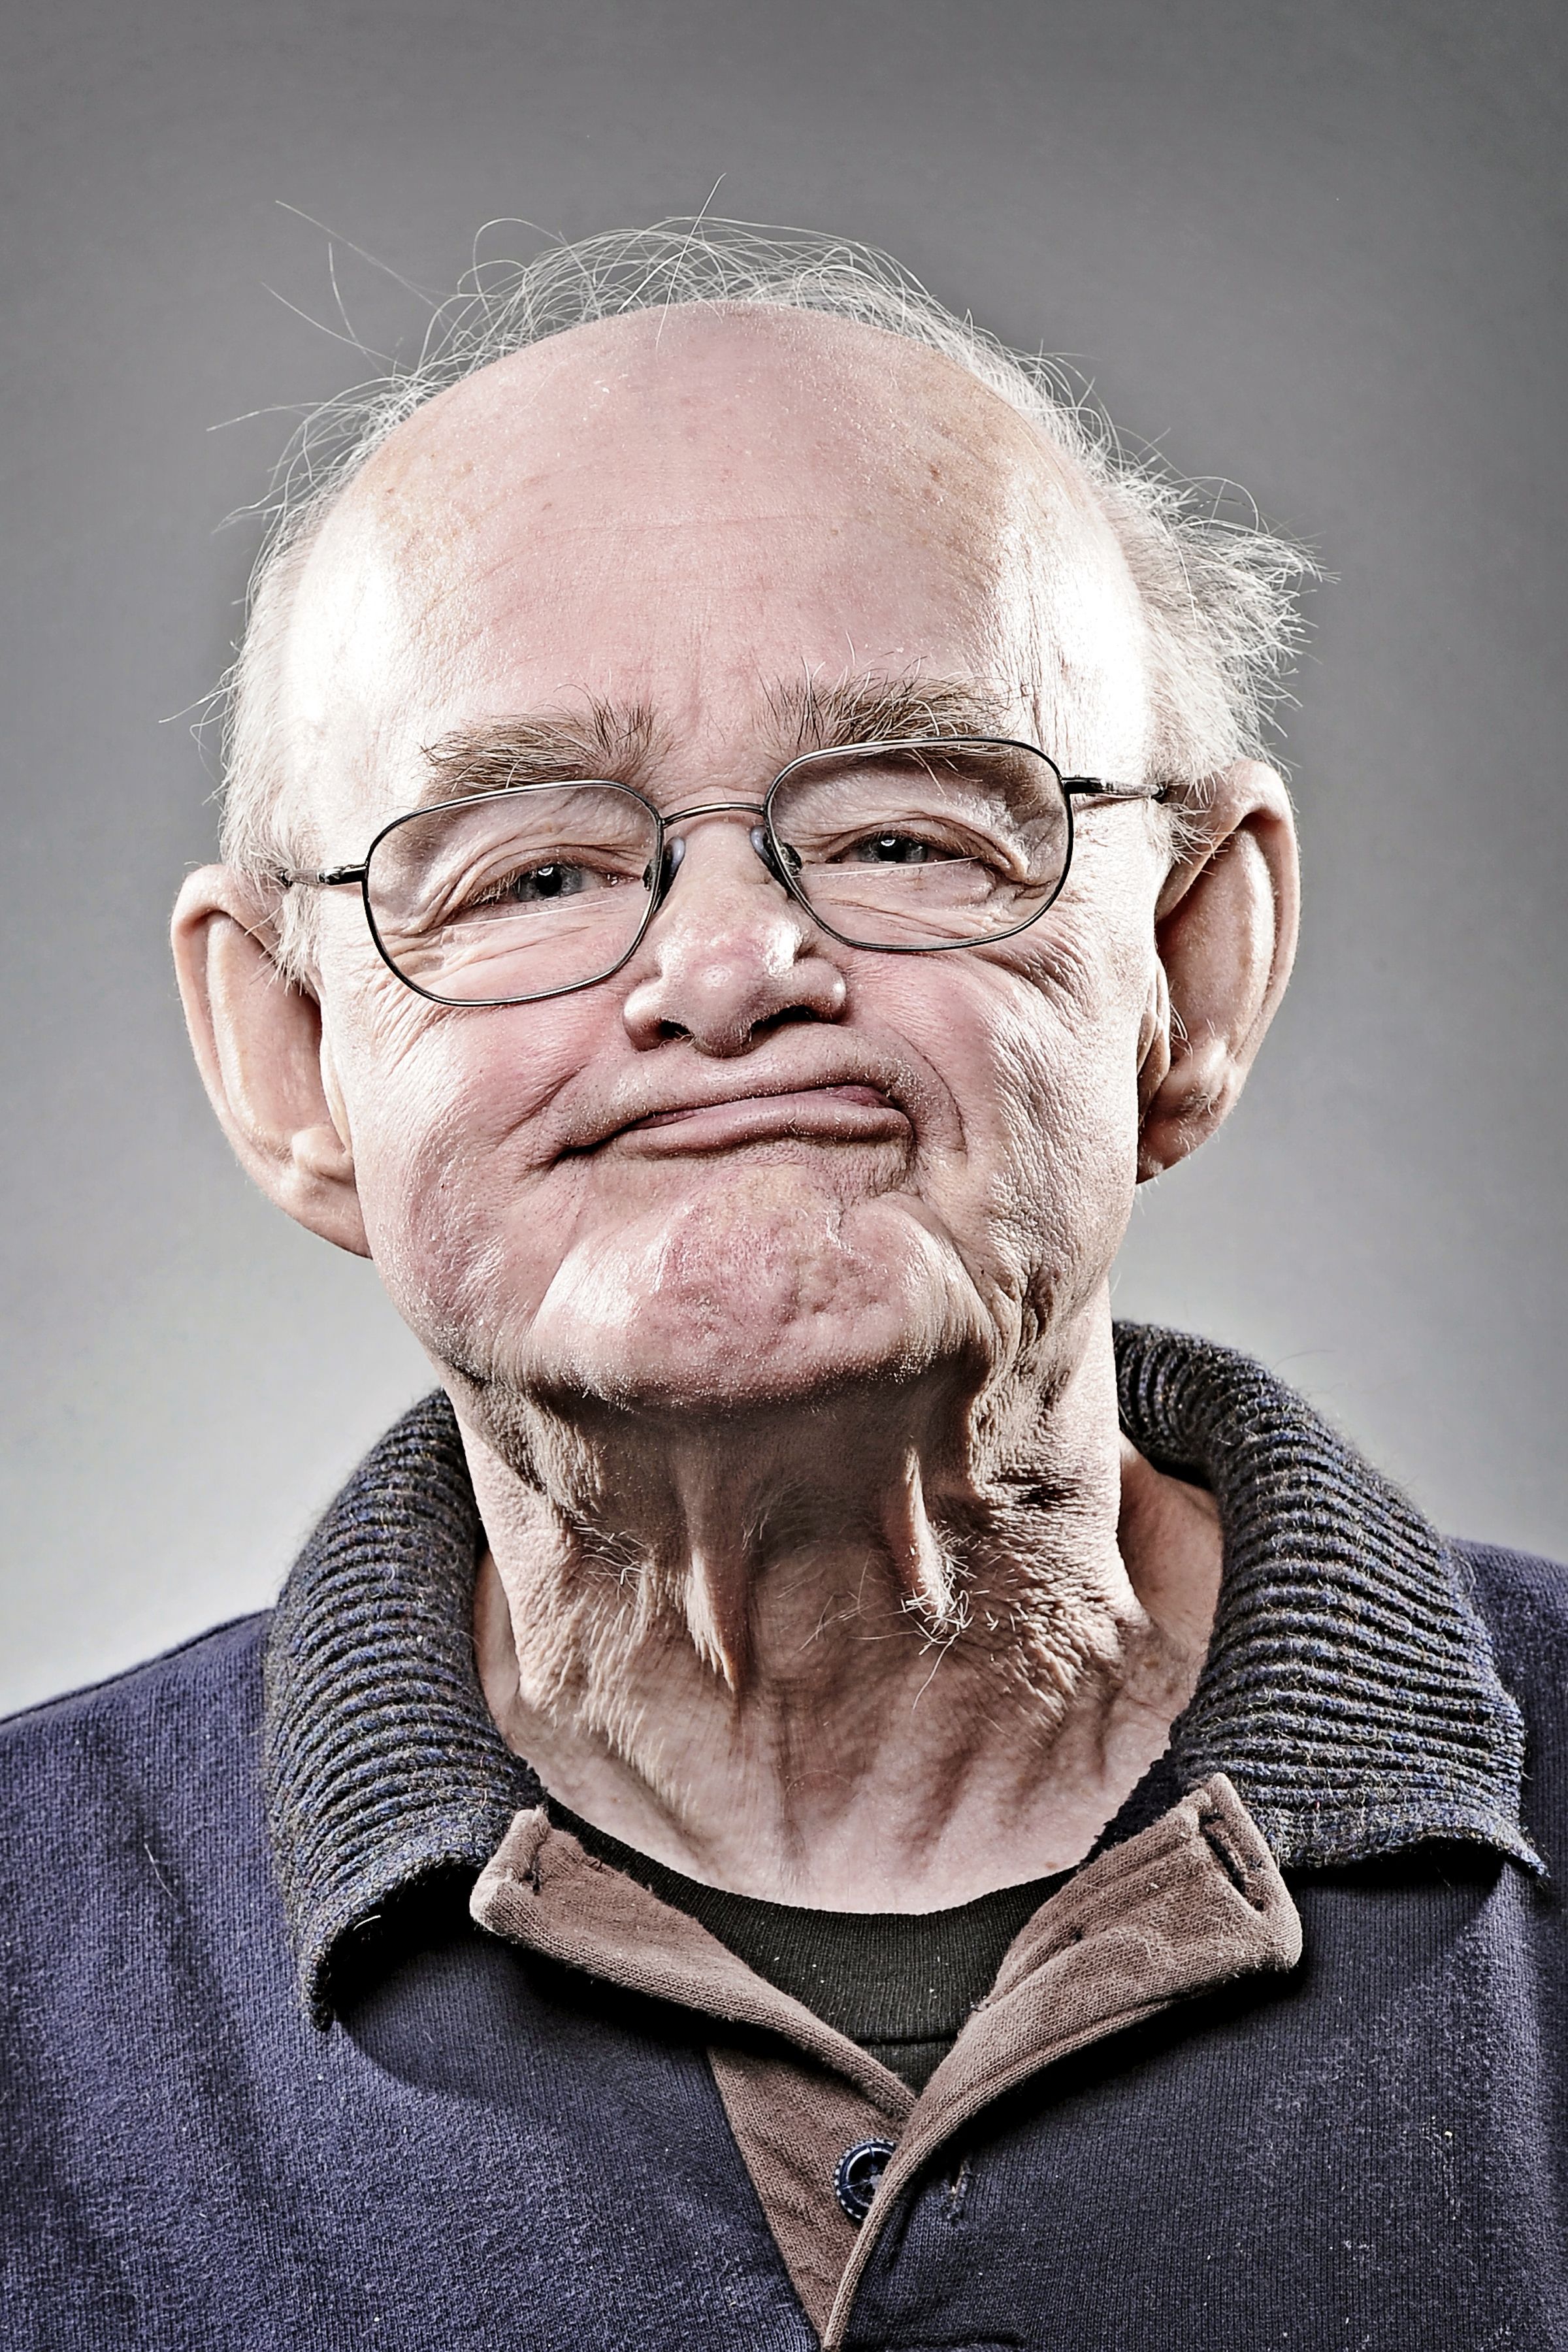
Label: Colored